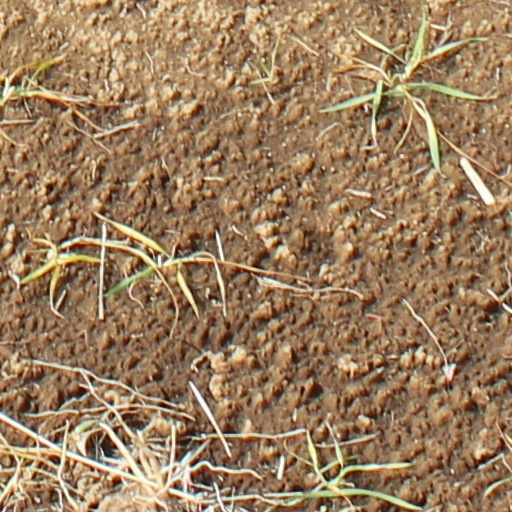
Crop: wheat